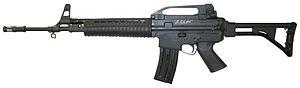
Le Pindad SS-2 est le fusil d'assaut standard des forces armées indonésiennes depuis 2006.